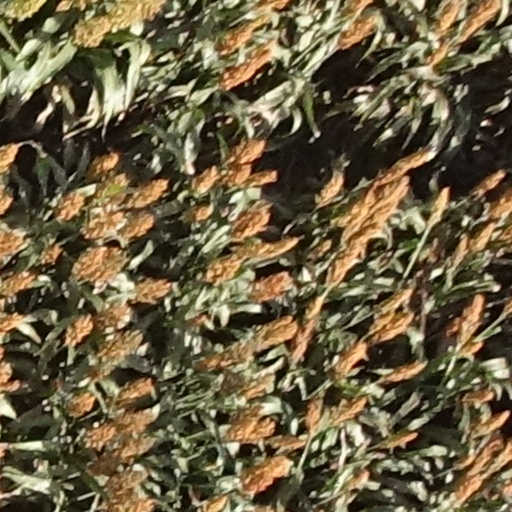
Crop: sorghum